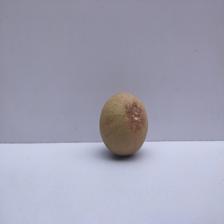
Size: Medium